Yeoman (United States Navy)

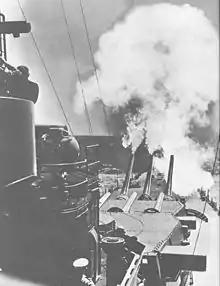
USS "North Carolina" (BB-55) turret 1 fires all three guns at maximum elevation directly over the bow. In this view, turret 2 is immediately behind turret 1.

Agnes Meyer Driscoll graduated from Ohio State University in 1911 with a bachelor's degree in mathematics and physics. She was also proficient in four foreign languages: French, Latin, German, and Japanese. Driscoll enlisted with the US Navy as a chief yeoman (F) in 1918, and worked in the Code and Signal Section of the Director of Naval Communications. throughout WWI. After the war ended, she continued working for the US Navy as a civilian crypto-analyst. She was instrumental in breaking the Red Book Japanese naval cipher in the mid-1920s, and the Blue Book Japanese naval cipher in 1930.